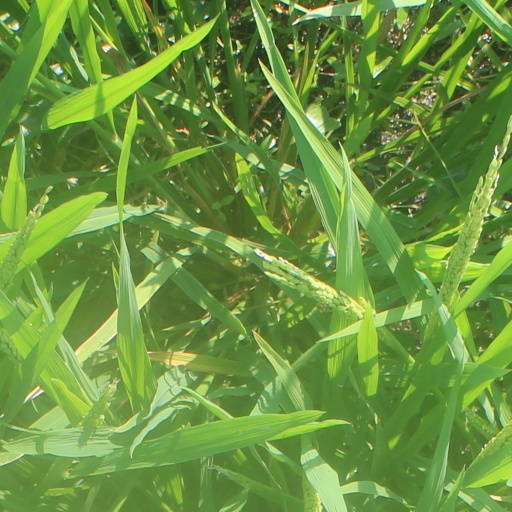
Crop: rice